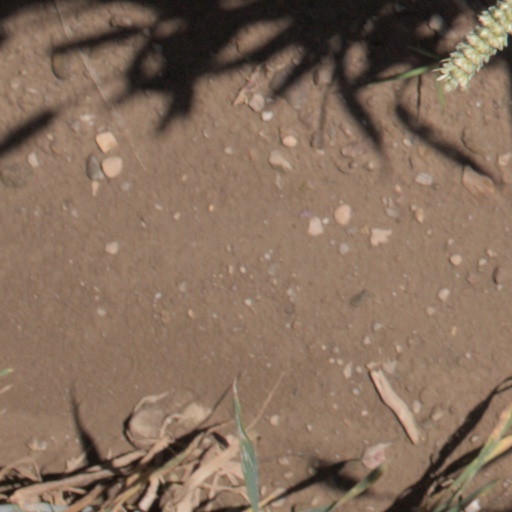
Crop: wheat